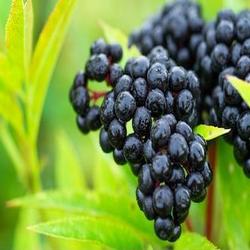
Label: Blackberry